Michael Bloomberg

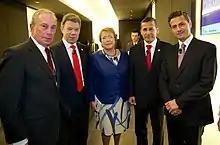
Bloomberg with presidents of Colombia, Chile, Peru and Mexico in 2014

As mayor, Bloomberg turned the city's $6 billion budget deficit into a $3 billion surplus, largely by raising property taxes. Bloomberg increased city funding for the new development of affordable housing through a plan that created and preserved an estimated 160,000 affordable homes in the city. In 2003, he implemented a successful smoking ban in all indoor workplaces, including bars and restaurants, and many other cities and states followed suit. On December 5, 2006, New York City became the first city in the United States to ban trans-fat from all restaurants. This went into effect in July 2008 and has since been adopted in many other cities and countries. Bloomberg created bicycle lanes, required chain restaurants to post calorie counts, and pedestrianized much of Times Square. In 2011, Bloomberg launched the NYC Young Men's Initiative, a $127 million initiative to support programs and policies designed to address disparities between young Black and Latino men and their peers, and personally donated $30 million to the project. In 2010, Bloomberg supported the then-controversial Islamic complex near Ground Zero.